The Line of Beauty

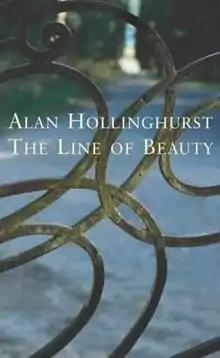
First edition

The Line of Beauty is a 2004 Man Booker Prize-winning novel by Alan Hollinghurst.